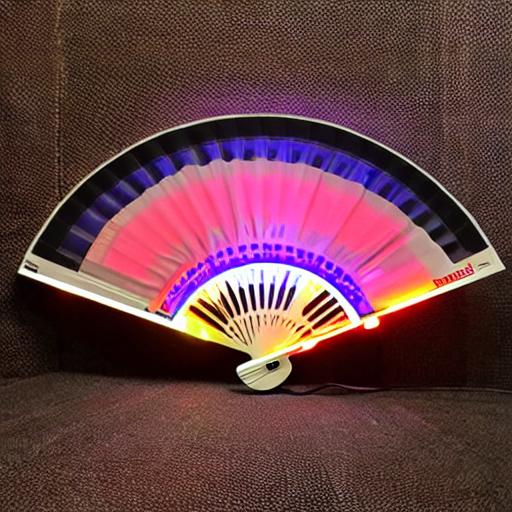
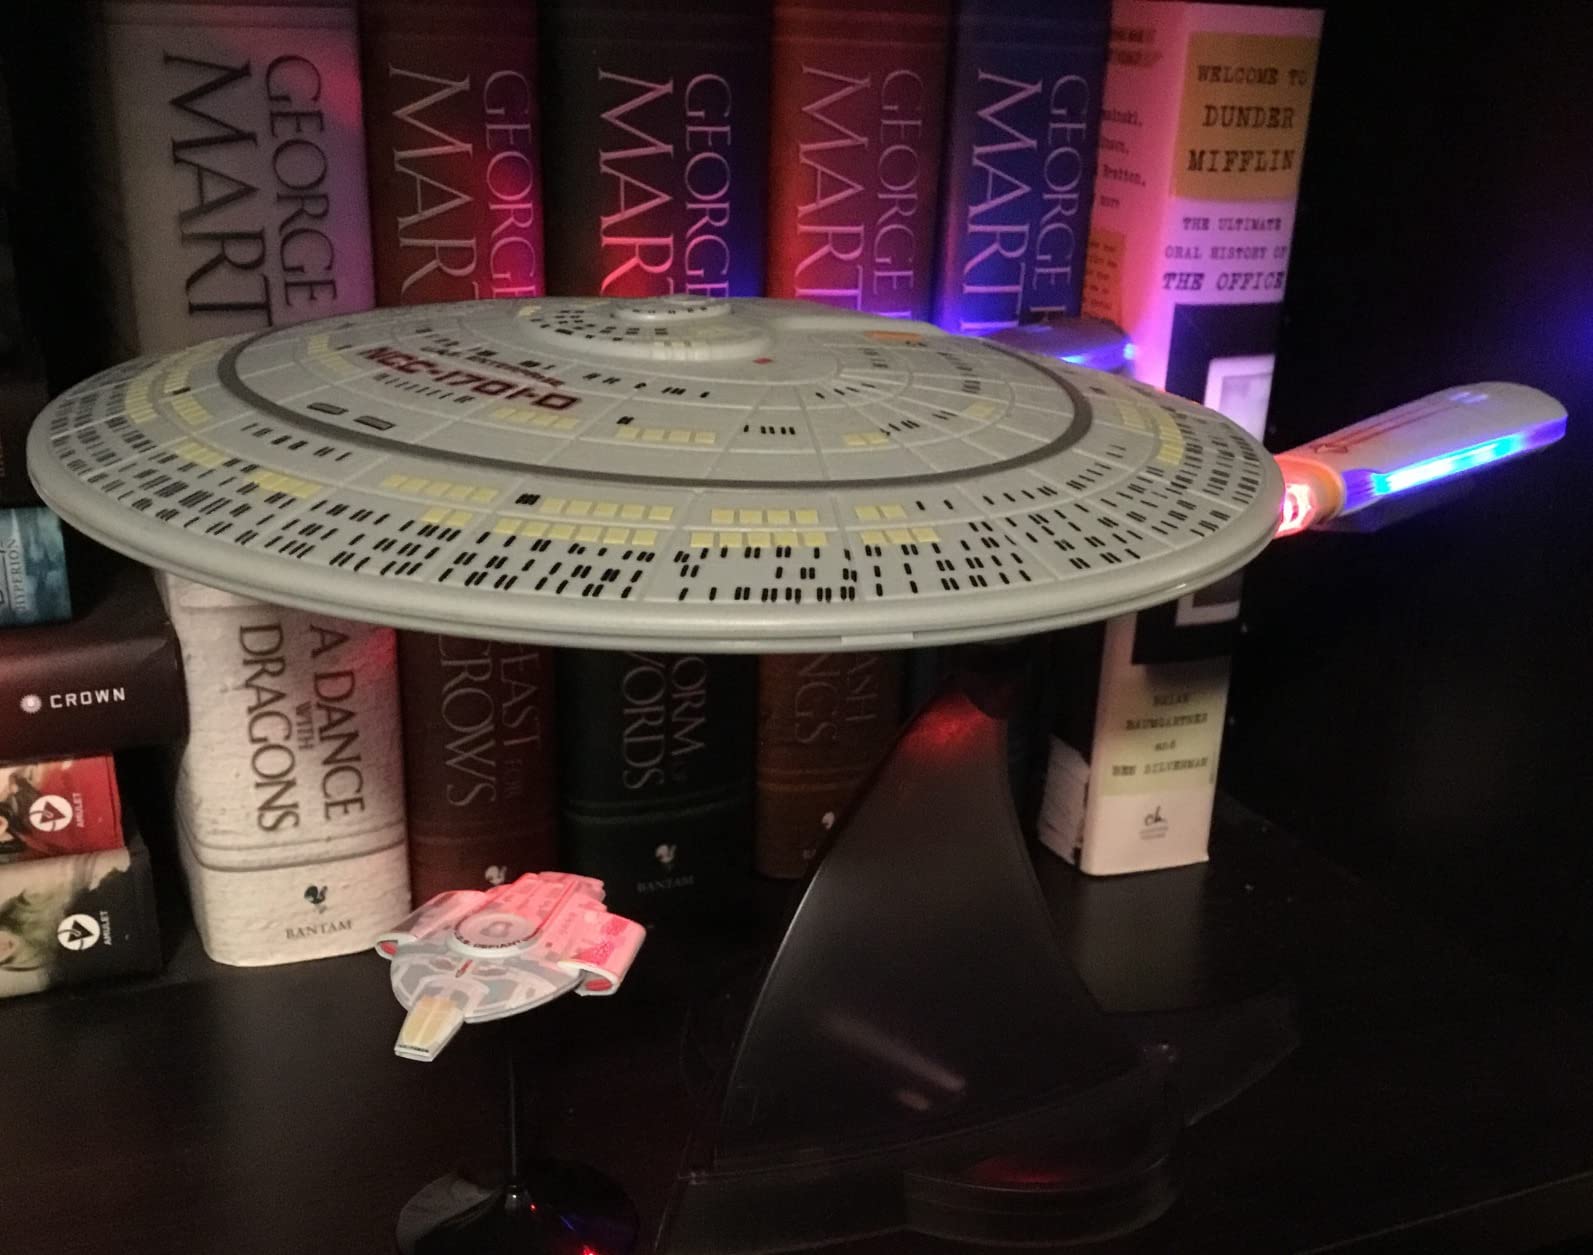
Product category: fan
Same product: no